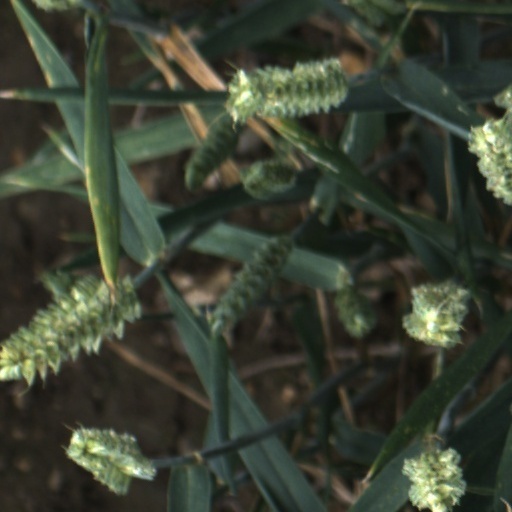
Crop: wheat